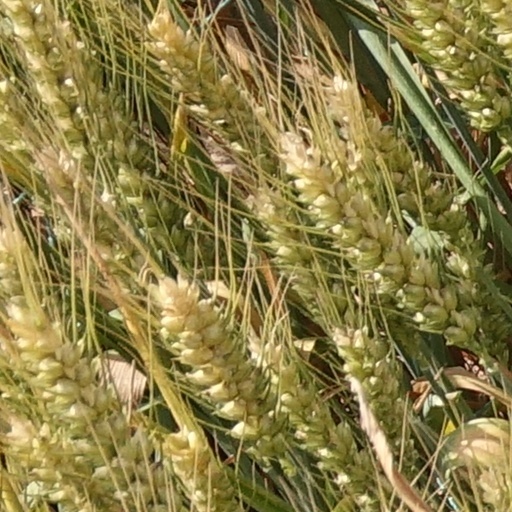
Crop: wheat